Zambezi

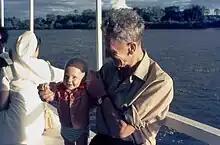
Tourist boat on the Zambezi River, Mosi-oa-Tunya National Park, Zambia. 1971 photo.

The river is frequently interrupted by rapids, so has never been an important long-distance transport route. David Livingstone's Zambezi expedition attempted to open up the river to navigation by paddle steamer, but was defeated by the Cahora Bassa rapids.